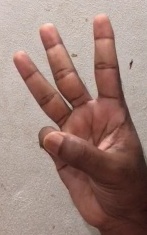
ASL sign: W